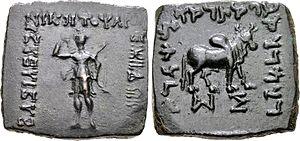
L'expression royaumes indo-grecs correspond à une situation politique complexe sur un ensemble de territoires hellénistiques aux frontières imprécises et mobiles, qui correspondent actuellement en partie à l'Afghanistan, au nord du Pakistan et au nord-ouest de l'Inde. Ces royaumes dépendaient du royaume gréco-bactrien qui s'étendait au Nord de l'Afghanistan et dans le Sud de l'Ouzbékistan et du Tadjikistan actuels. Il s'agit des territoires indiens conquis par Alexandre le Grand, perdus presque totalement par Séleucos au profit du nouvel empire Maurya de Chandragupta Maurya en -304 et reconquis par les Gréco-Bactriens entre la fin du siège de Bactres en -206 et la mort d'Euthydème vers -200, à la faveur de la dislocation de l'empire Maurya et du retour de l'armée du roi séleucide Antiochos III vers l'ouest.